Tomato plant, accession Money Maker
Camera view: horizontal (90 deg, fisheye); turntable rotation: 120 degrees
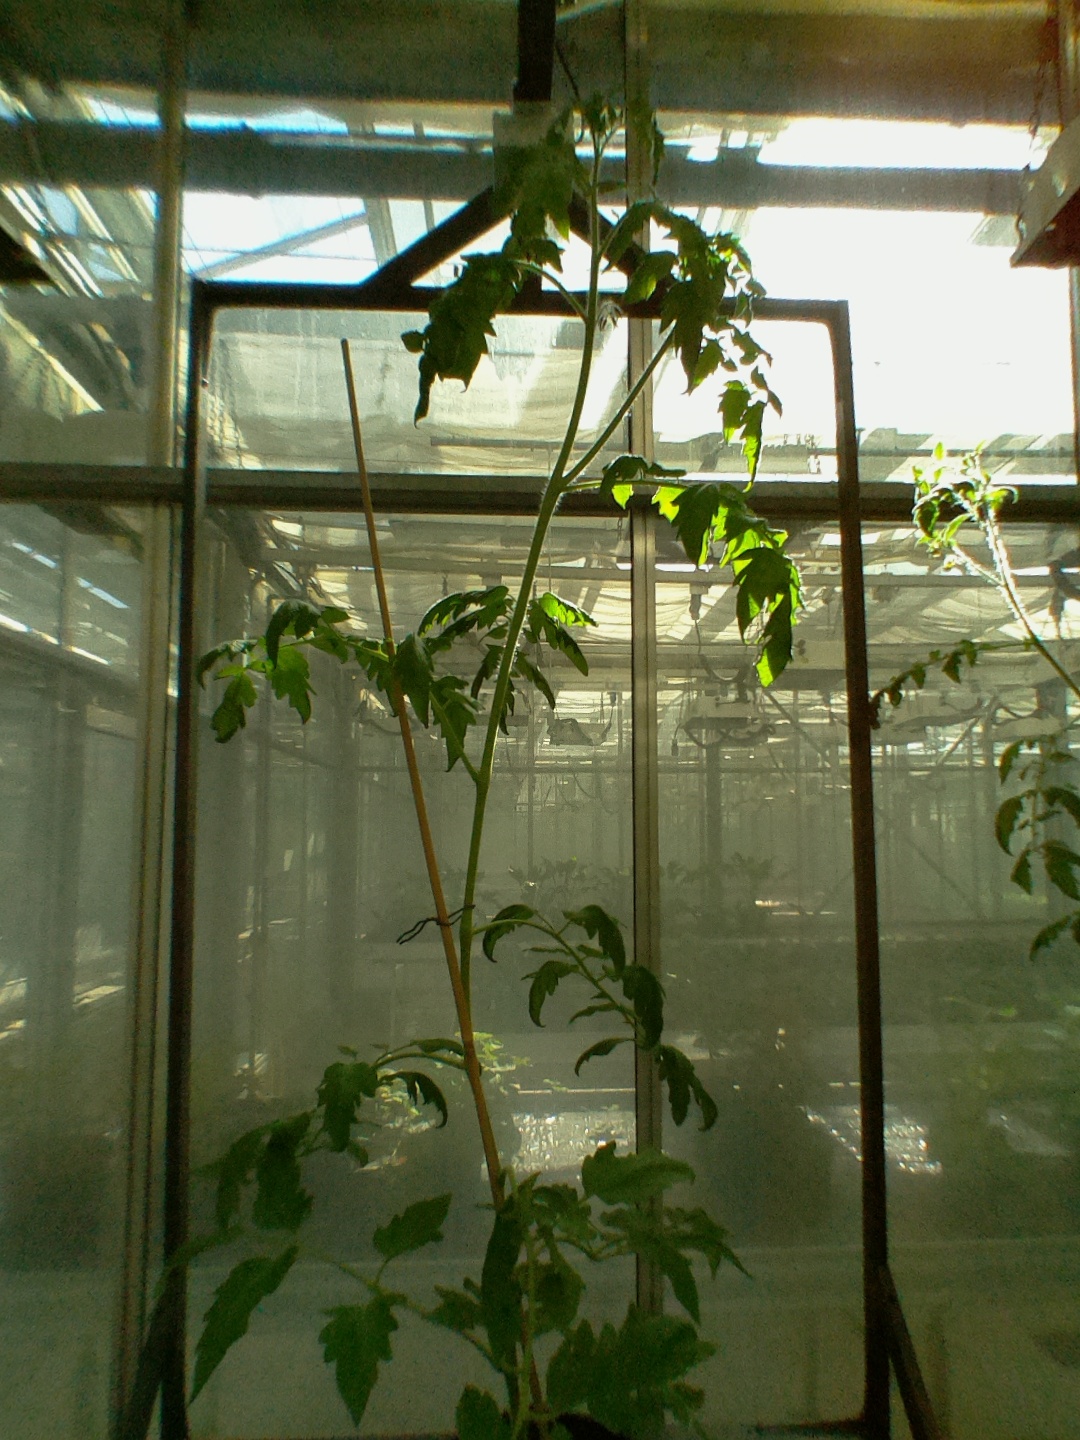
BBCH growth stage 52: 2 inflorescences visible